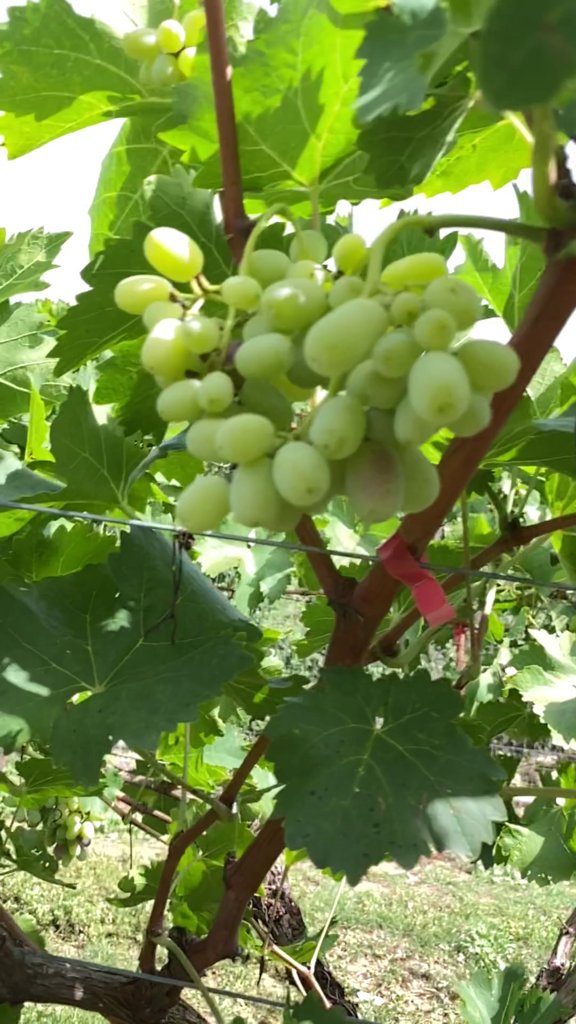
Berries visible: 66
Grape clusters: 3